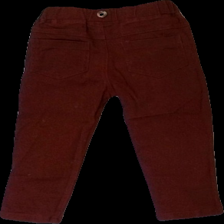
View: back
Type: Trousers
Category: Children
Brand: Not in the list
Brand text on label: shein
Colors: Red
Material: 100% cotton
Cut: Regular
Season: All
Damage location: middle left
Damage 2 location: top left
Damage 3 location: middle right
Price range: <50
Recommended usage: Energy recovery
Description: röda byxor, mycket luddiga
Comment: luddig